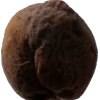
Label: peach